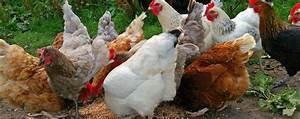
chicken